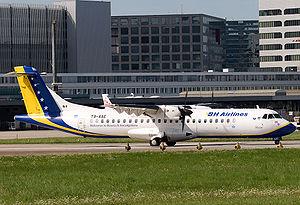
B&H Airlines était une compagnie aérienne basée à Sarajevo, en Bosnie-Herzégovine, effectuant des vols réguliers, des vols de charters ainsi que de petits transports de fret. Sa plate-forme de correspondance aéroportuaire principale était l'aéroport international de Sarajevo et tous les avions de la compagnie arboraient le drapeau de la Bosnie-Herzégovine.